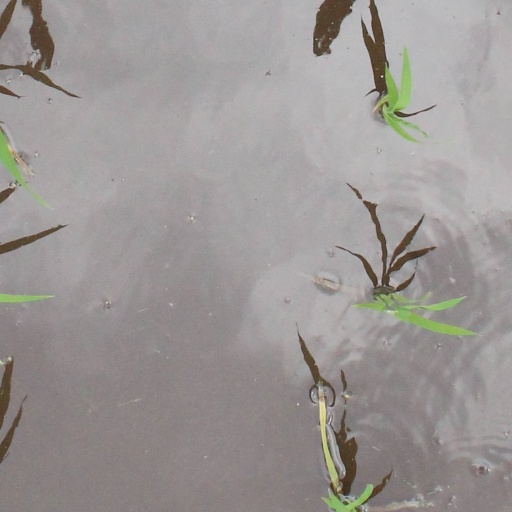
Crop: rice